Hōjō Sadaaki

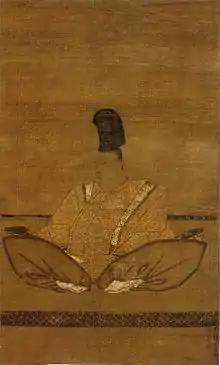

was the 12th "rensho" (1315–1326) and 15th "shikken" (19 April 1326 – 29 April 1326) of the Kamakura shogunate.